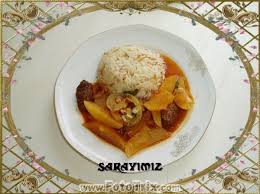
Yemek: izmir_kofte